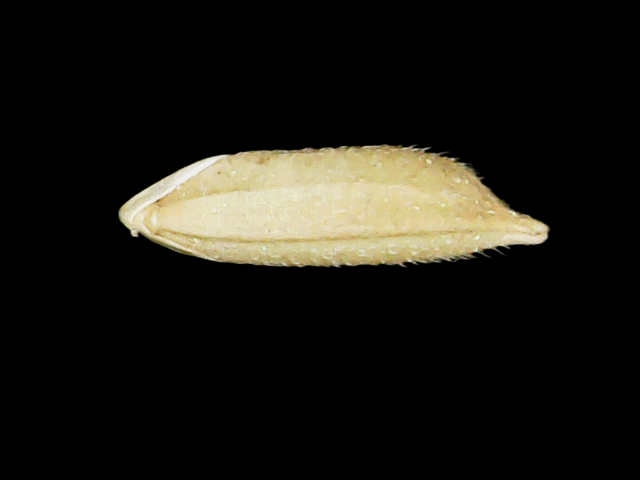
Rice variety: Binadhan12